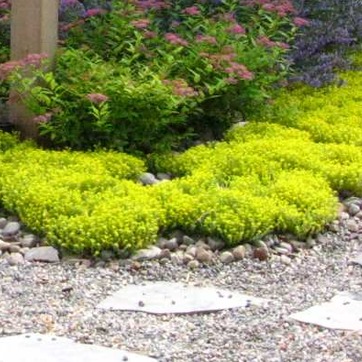
Material: foliage